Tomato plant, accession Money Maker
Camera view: horizontal (90 deg, fisheye); turntable rotation: 120 degrees
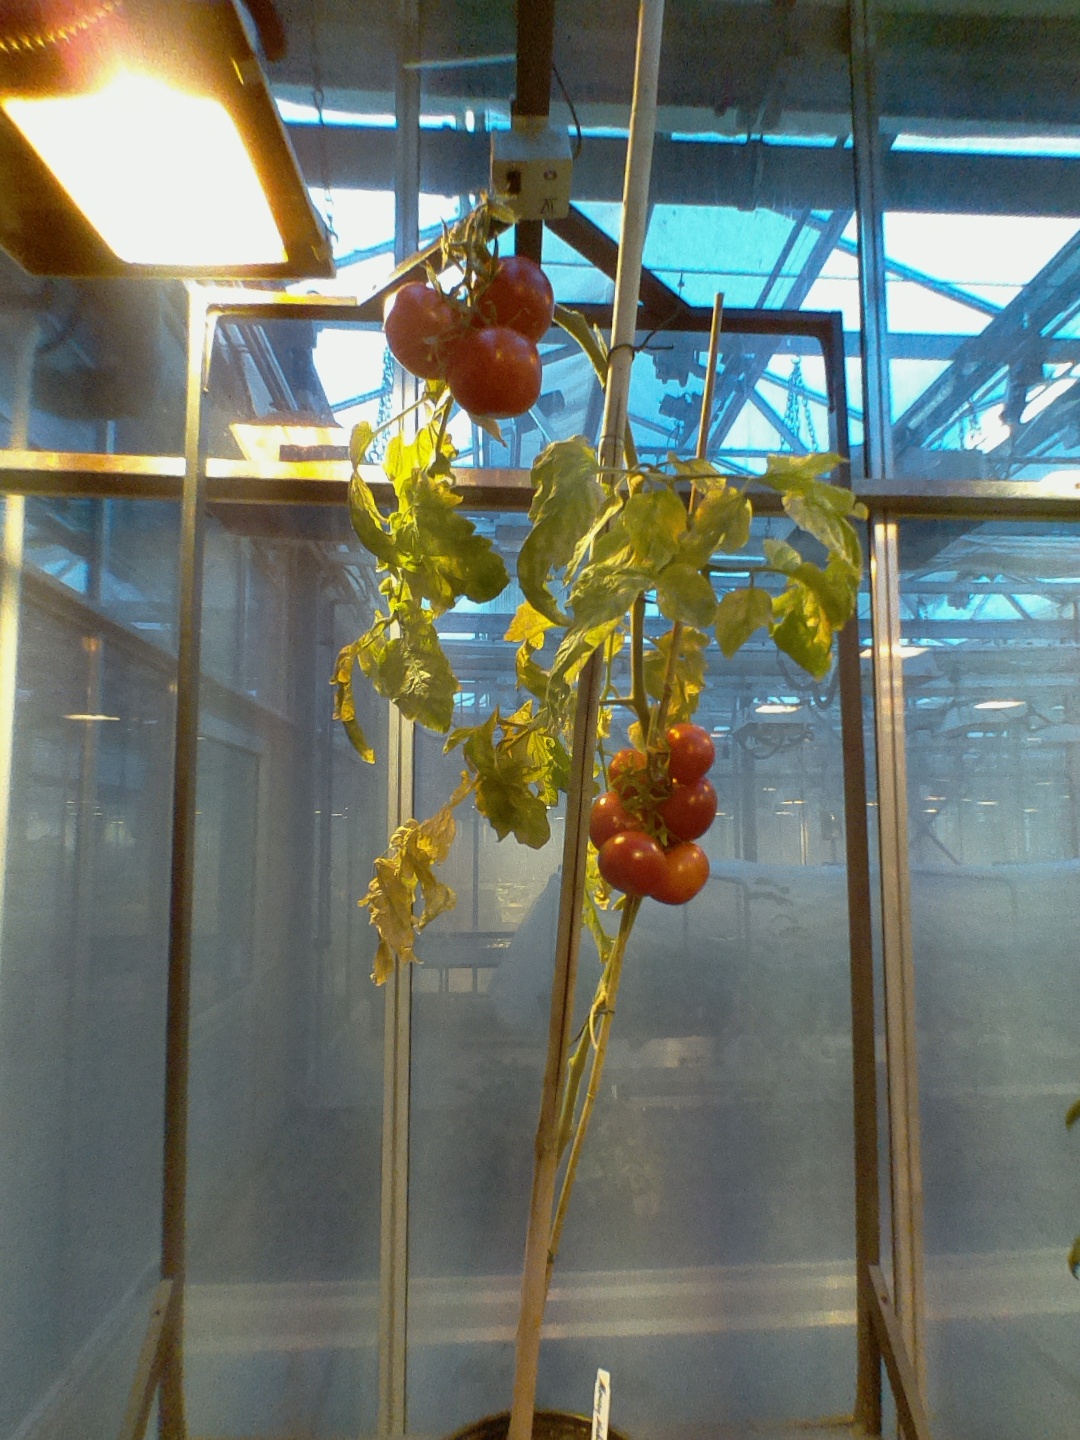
BBCH growth stage 89: 90%-100% of fruits show typical fully ripe color